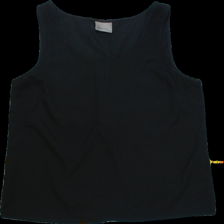
View: front
Type: Top
Category: Ladies
Brand: Vero moda
Colors: Black
Material: 100% Poly
Pattern: Plain
Cut: V-collar, Regular
Size: XS
Season: All
Trend: No trend
Stains: Yes
Price range: <50
Recommended usage: Repair